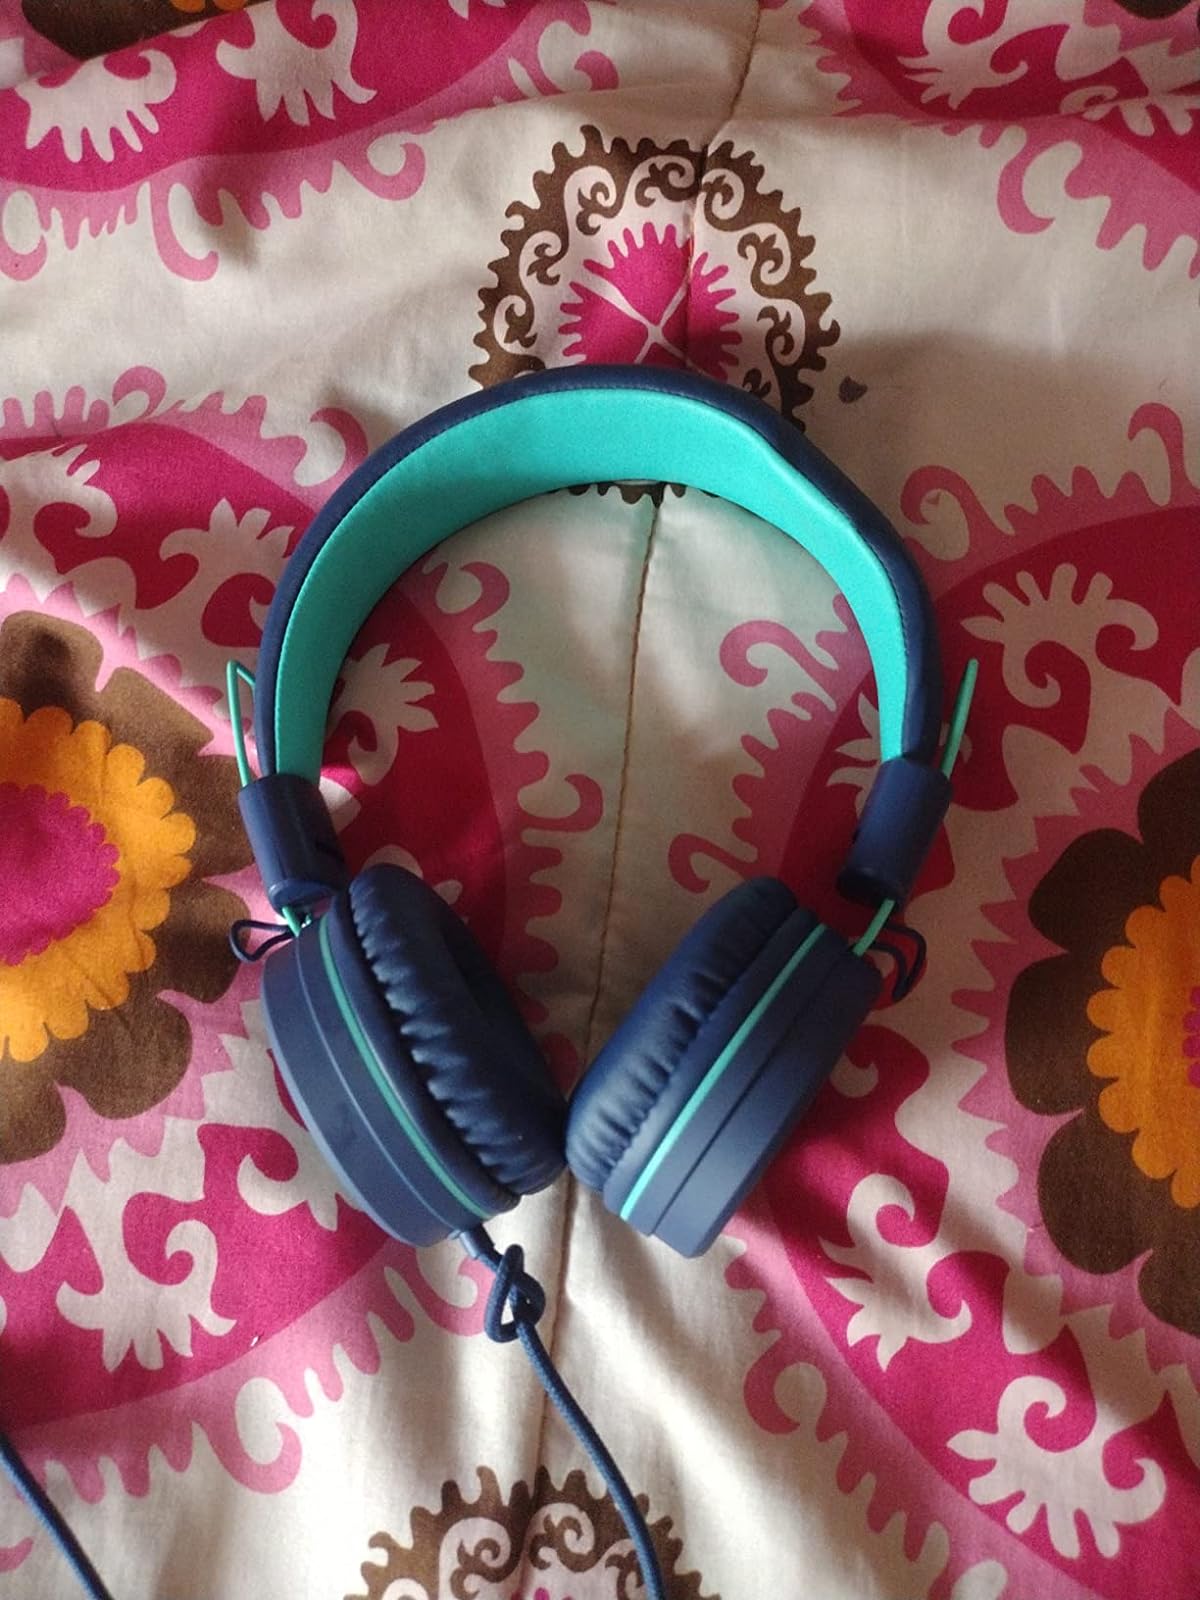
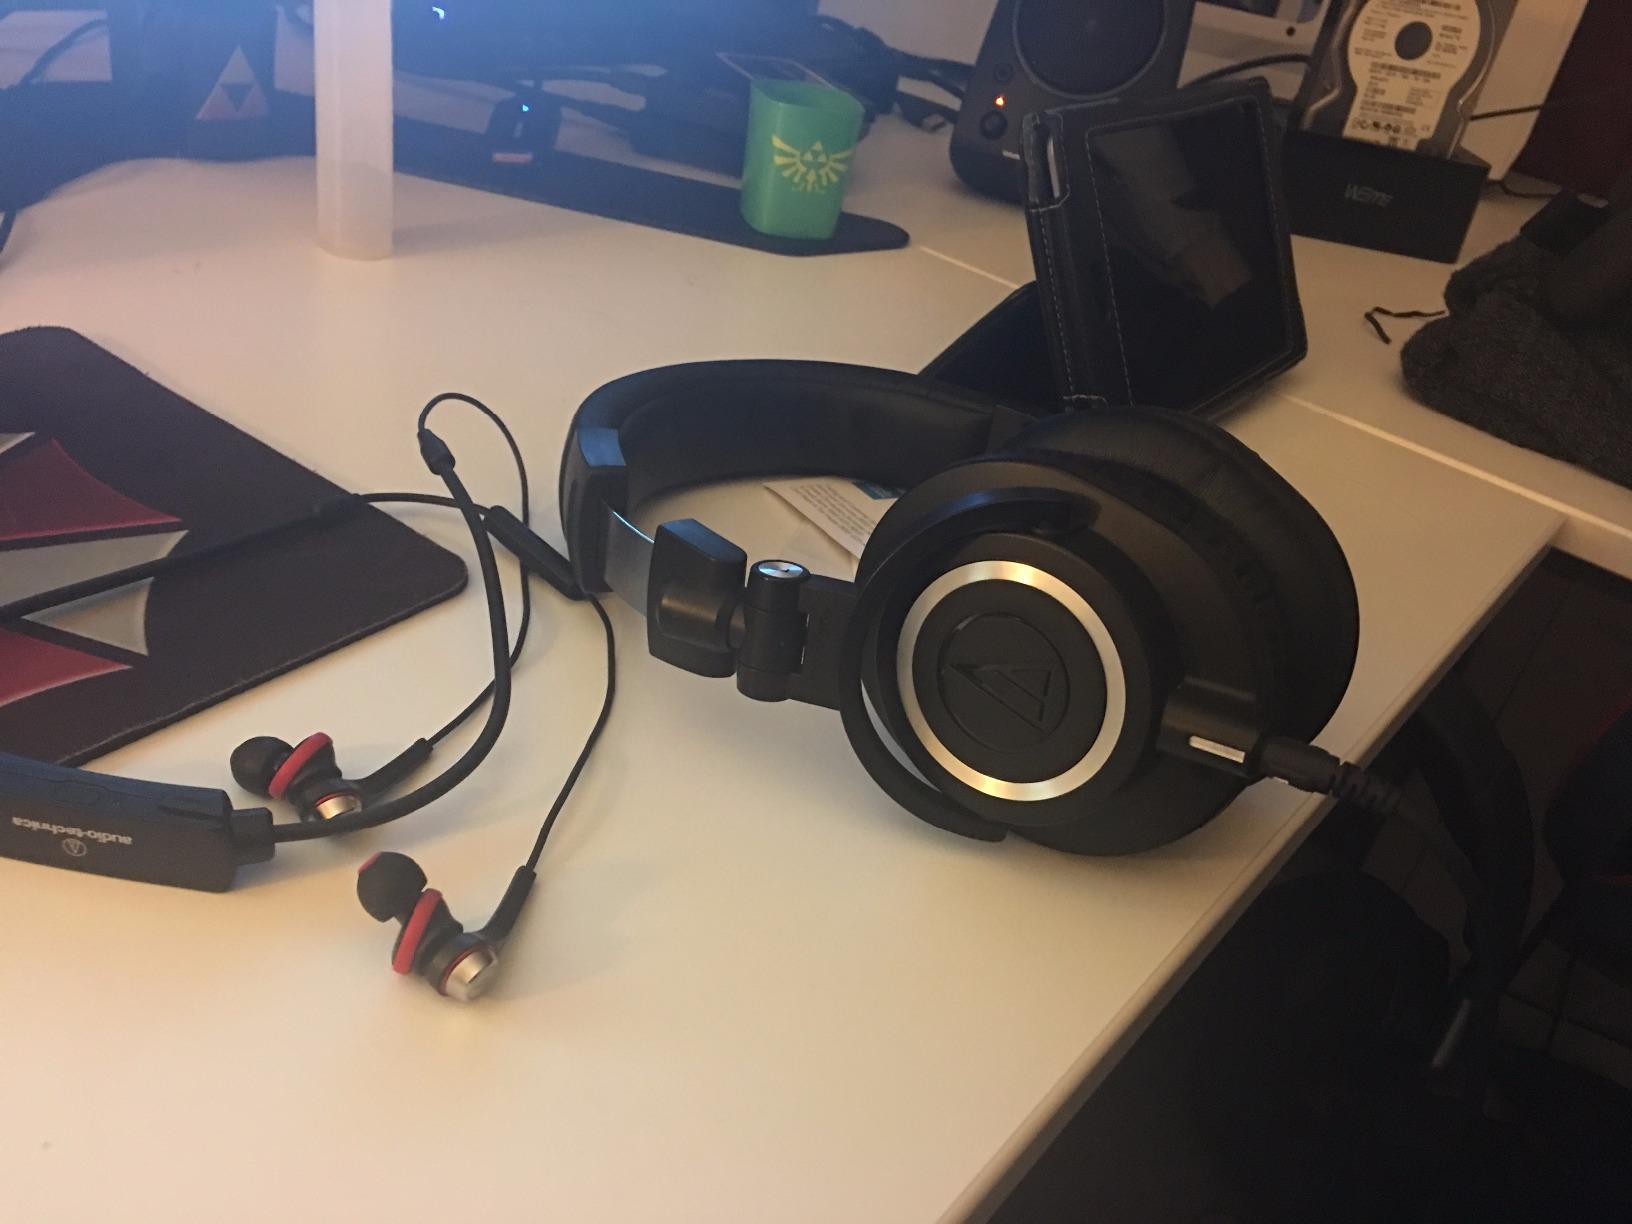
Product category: headphones
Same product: no